Chiang Kai-shek

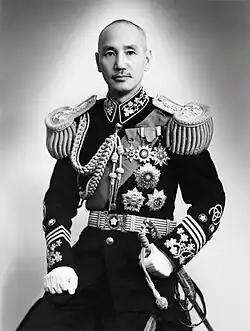
Chiang Kai-shek with his decorations, 10 October 1943

Chiang was suspicious that covert operatives of the United States were plotting a coup against him.